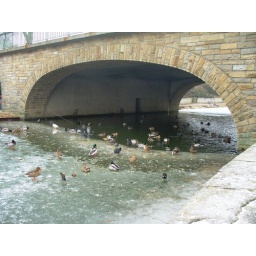
Aasee Lake ducks under bridge